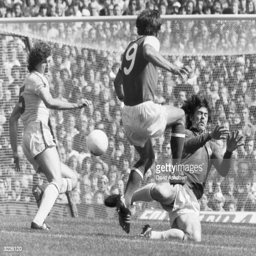
football player and attempt to block an attack on the goal by football player